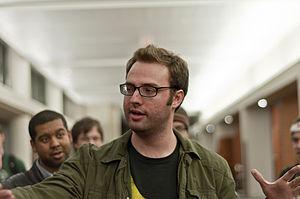
Sean Plott né le 27 juin 1986 à Leawood dans l'État du Kansas, plus connu sous son nom de scène Day[9], est un commentateur de sports électroniques pour StarCraft II et un ancien joueur professionnel de StarCraft : Brood War, connu pour son émission quotidienne intitulée The Day[9] Daily. Sean Plott s'est qualifié pour les World Cyber Games en 2004, 2005 et 2006 et a gagné le tournoi Panaméricain 2007. Il s'est qualifié trois fois pour les finales américaines et a été reconnu joueur de l'année 2010 par PC Gamer.